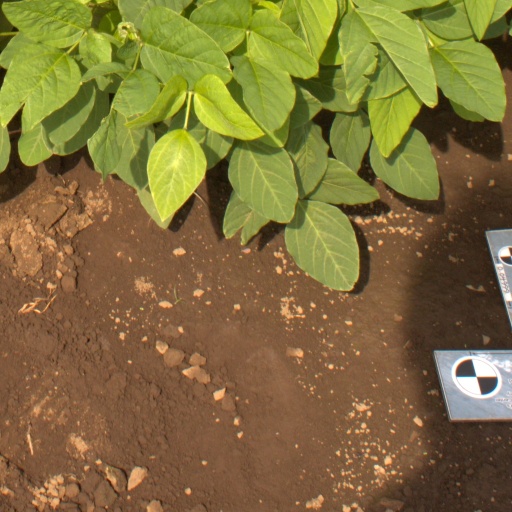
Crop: soybean